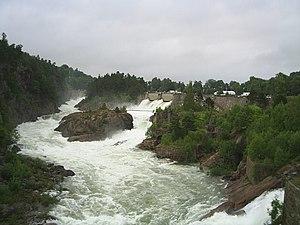
Le Göta älv est un fleuve de Suède, émissaire du Vänern à Vänersborg.
Les chutes de Trollhättan est le nom du cours naturel du fleuve Göta älv en Suède.
Trollhättan est une ville de Suède, située sur le cours du fleuve Göta älv, au niveau des chutes de Trollhättan, à moins de 100 km de Göteborg, deuxième plus grande ville du pays. Elle est le chef-lieu de la commune de Trollhättan, dans le comté de Västra Götaland et est habitée par 46 457 personnes.